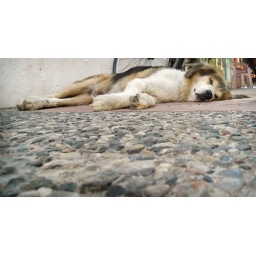
Let sleeping dogs lie. I went up to take a photo - he farted in his sleep.